Italo Balbo

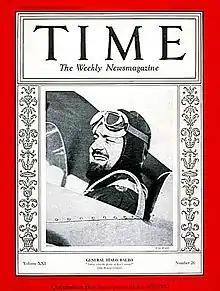
Balbo featured on "Time" magazine, 26 June 1933

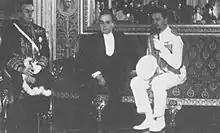
Balbo (in white military uniform) with Brazilian President Getúlio Vargas in the Catete Palace in Rio de Janeiro, Brazil, 15 January 1931

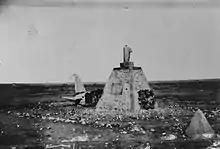
Original gravesite of Balbo in Libya

On 6 November 1926, though he had only a little experience in aviation, Balbo was appointed Secretary of State for Air. He went through an intensive course of flying instruction and began building the Italian Royal Air Force ("Regia Aeronautica Italiana"). On 19 August 1928, he became General of the Air Force and on 12 September 1929 Minister of the Air Force.